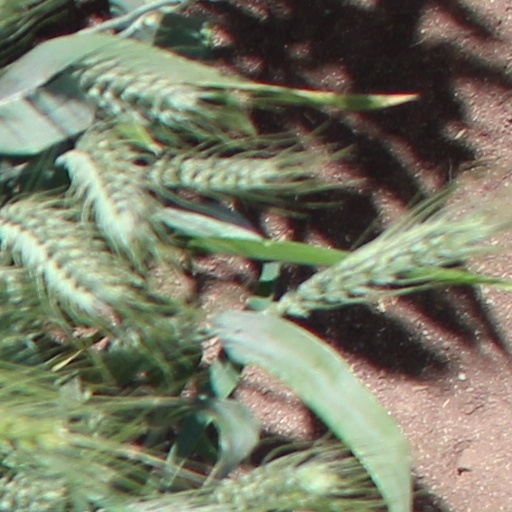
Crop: wheat